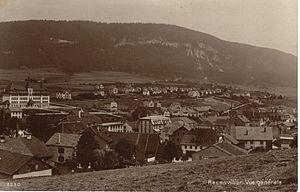
Reconvilier est une commune suisse du canton de Berne, située dans l'arrondissement administratif du Jura bernois.